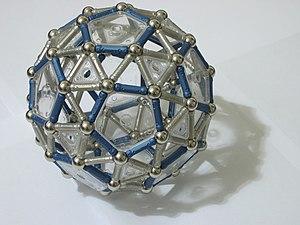
Dodécaèdre adouci, solide archimédien, construit avec Geomag. Italiano: Questo solido archimedeo, un dodecaedro simo, è stato costruito con il Geomag. Polski: Geomag dwunastościan przycięty. Português: Geomag dodecaedro snub.
Geomag est la marque d'un jeu de construction créé en 1998, inventée par Edoardo Tusacciu, qui a créé la société Plastwood à Calangianus en Sardaigne. Cela consiste principalement en des boules plaquées au nickel et des bâtonnets courts avec un aimant de chaque côté. Il existe également des panneaux pour aider à solidifier davantage la structure et économiser des sphères et des bâtonnets. Les modèles sont construits en connectant par magnétisme les tiges aux sphères.